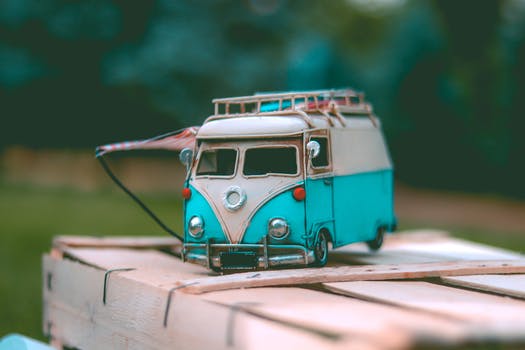
Label: No Watermark